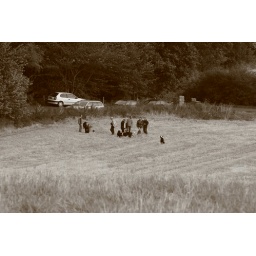
Sheep dog convention in a field